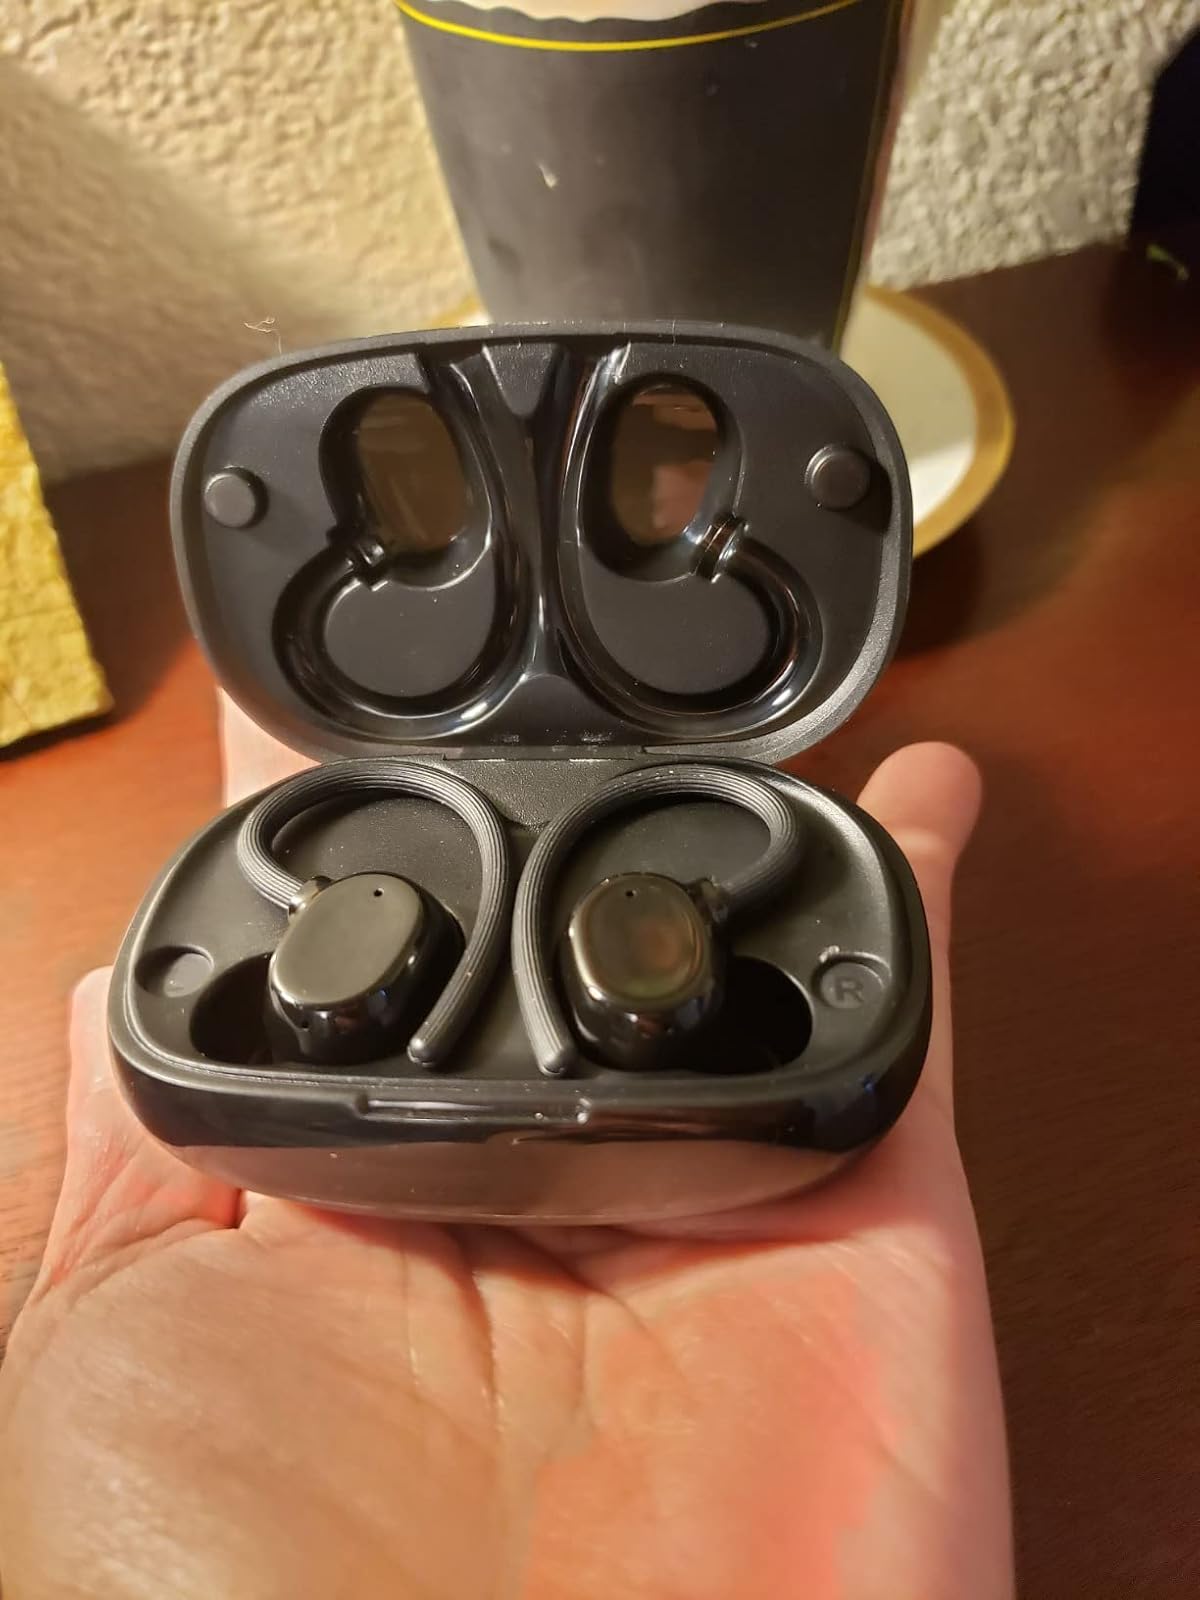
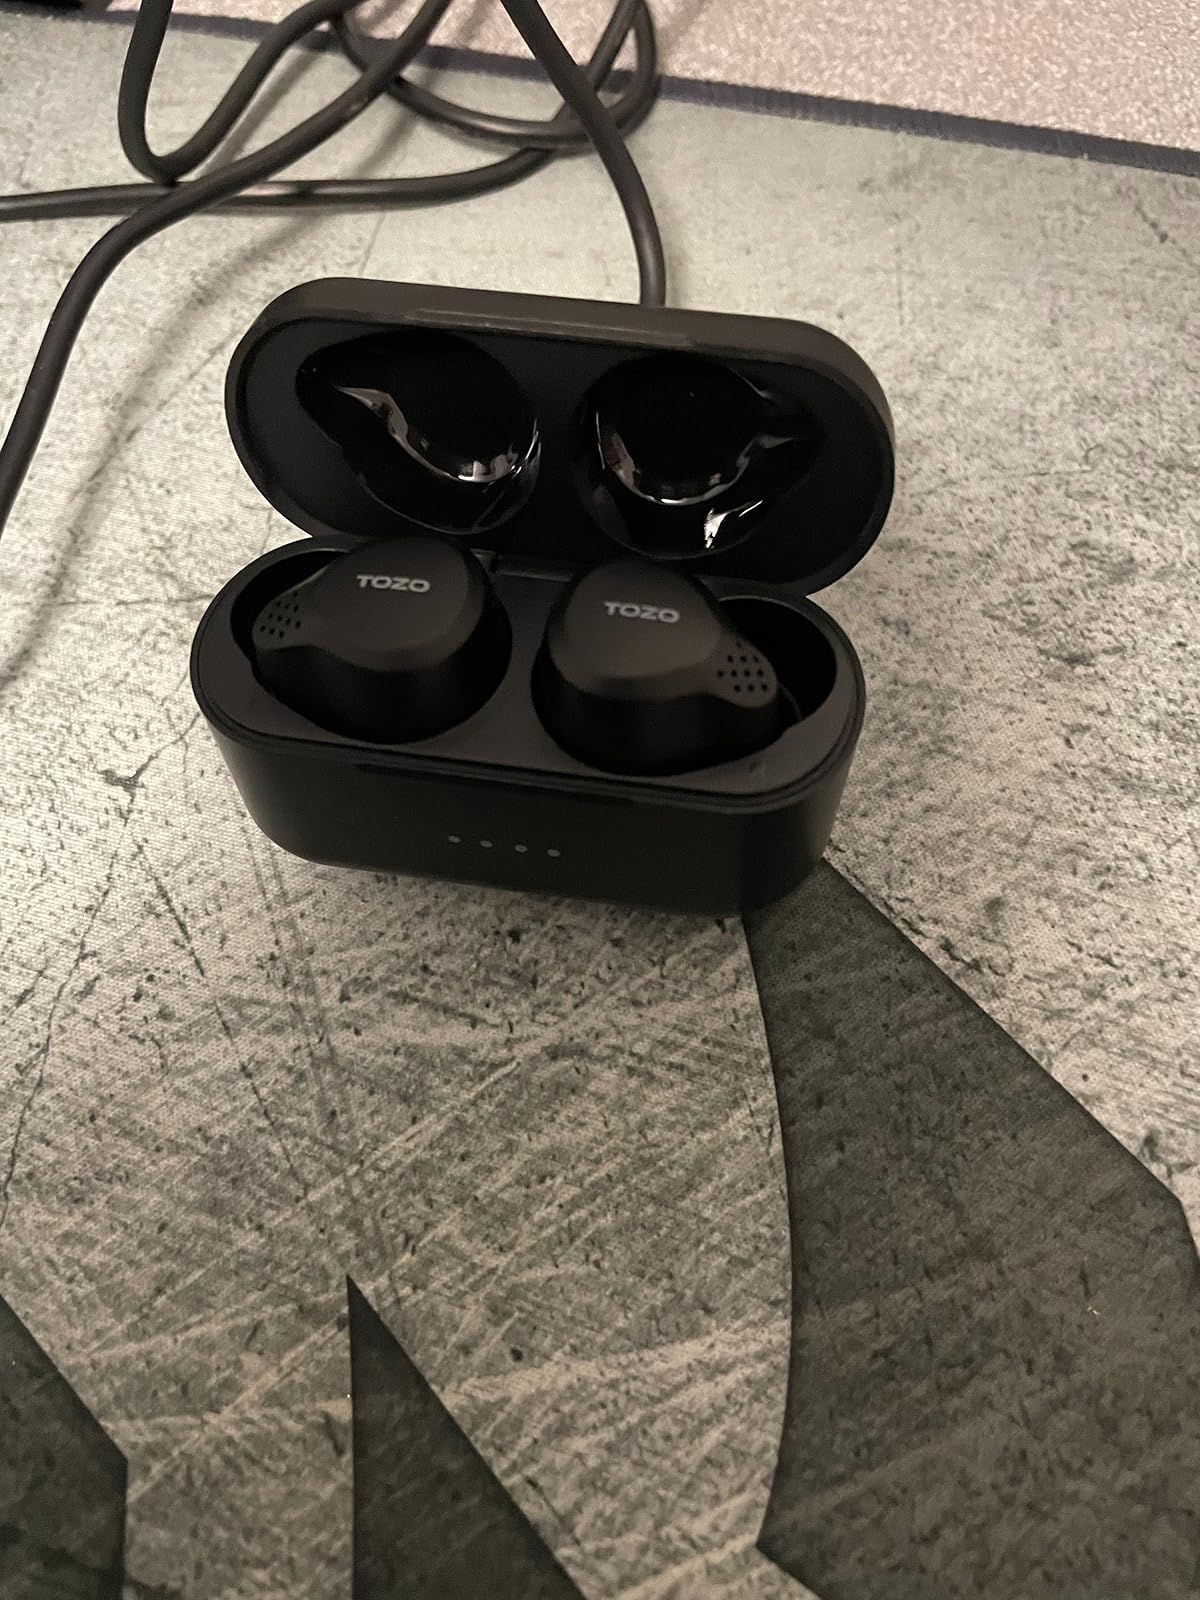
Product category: earbuds
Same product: no